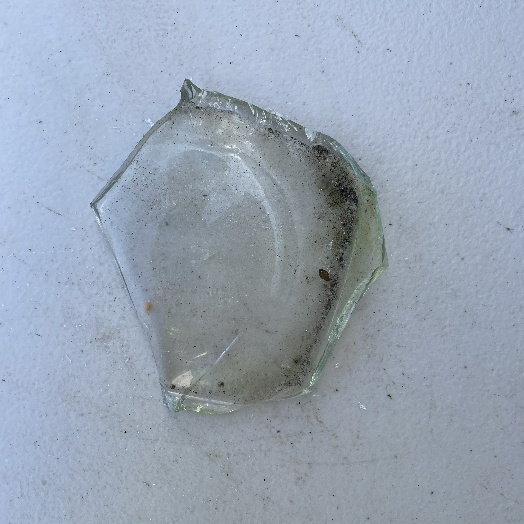
Label: Glass